New York State Route 17

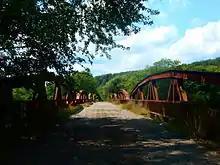
The bridge over the Allegheny River in Red House, due to be replaced

The first segment of the new highway extended from Fair Oaks to Goshen, bypassing the city of Middletown to the northeast. It opened to traffic in July 1951 as a realignment of NY 17. As more sections of the freeway—known as the Quickway—opened up during the 1950s and 1960s, NY 17 was moved onto them. The Quickway was completed by 1968, connecting Binghamton to Harriman by way of a continuous expressway. Farther west, plans were also in the works to build an expressway across the Southern Tier. The highway was first proposed by New York Governor Thomas Dewey in 1953, and the first sections of the Southern Tier Expressway were completed in the mid-1960s. At the time, NY 17 followed the entirety of two of the four open sections (Steamburg to Salamanca and Owego to the Broome County line) and part of a third (Corning to Lowman via Elmira).